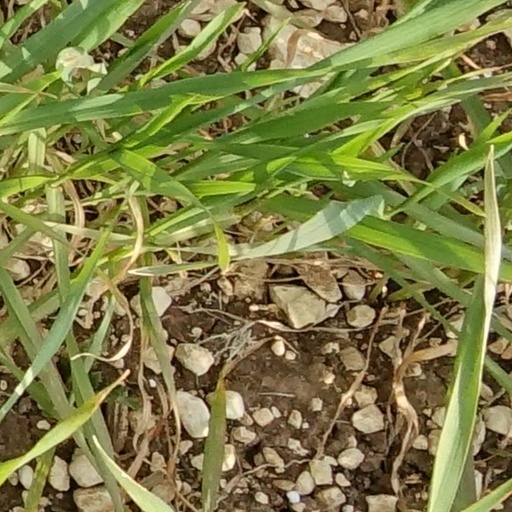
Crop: wheat